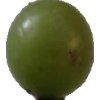
Label: grape